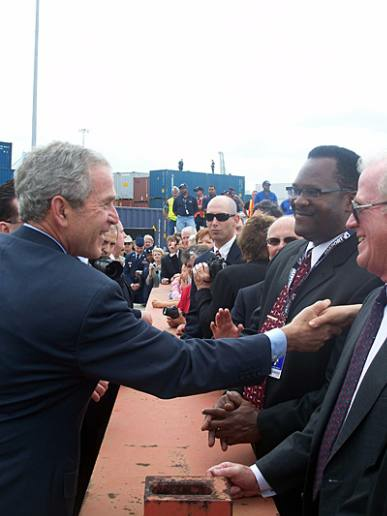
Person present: Yes